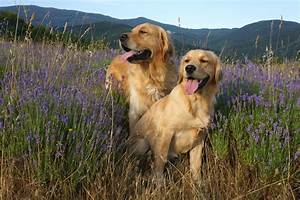
Label: dog